François Mitterrand

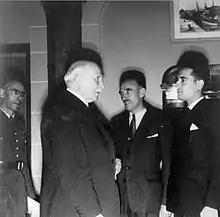
Mitterrand (right) with Philippe Pétain on 15 October 1942

Mitterrand has been called a "" (an expression used by the historian Jean-Pierre Azéma to describe people who supported Marshal Philippe Pétain, the head of the Vichy Regime, before 1943, but subsequently rejected the Vichy Regime).